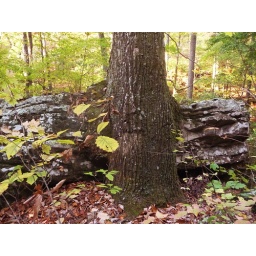
This tree is growing around the rock